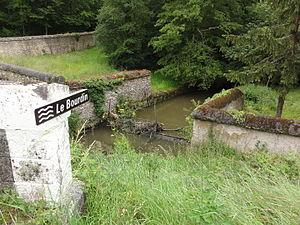
Veigné (Indre-et-Loire) Le Bourdin
Veigné est une commune française située dans le département d'Indre-et-Loire en région Centre-Val de Loire.